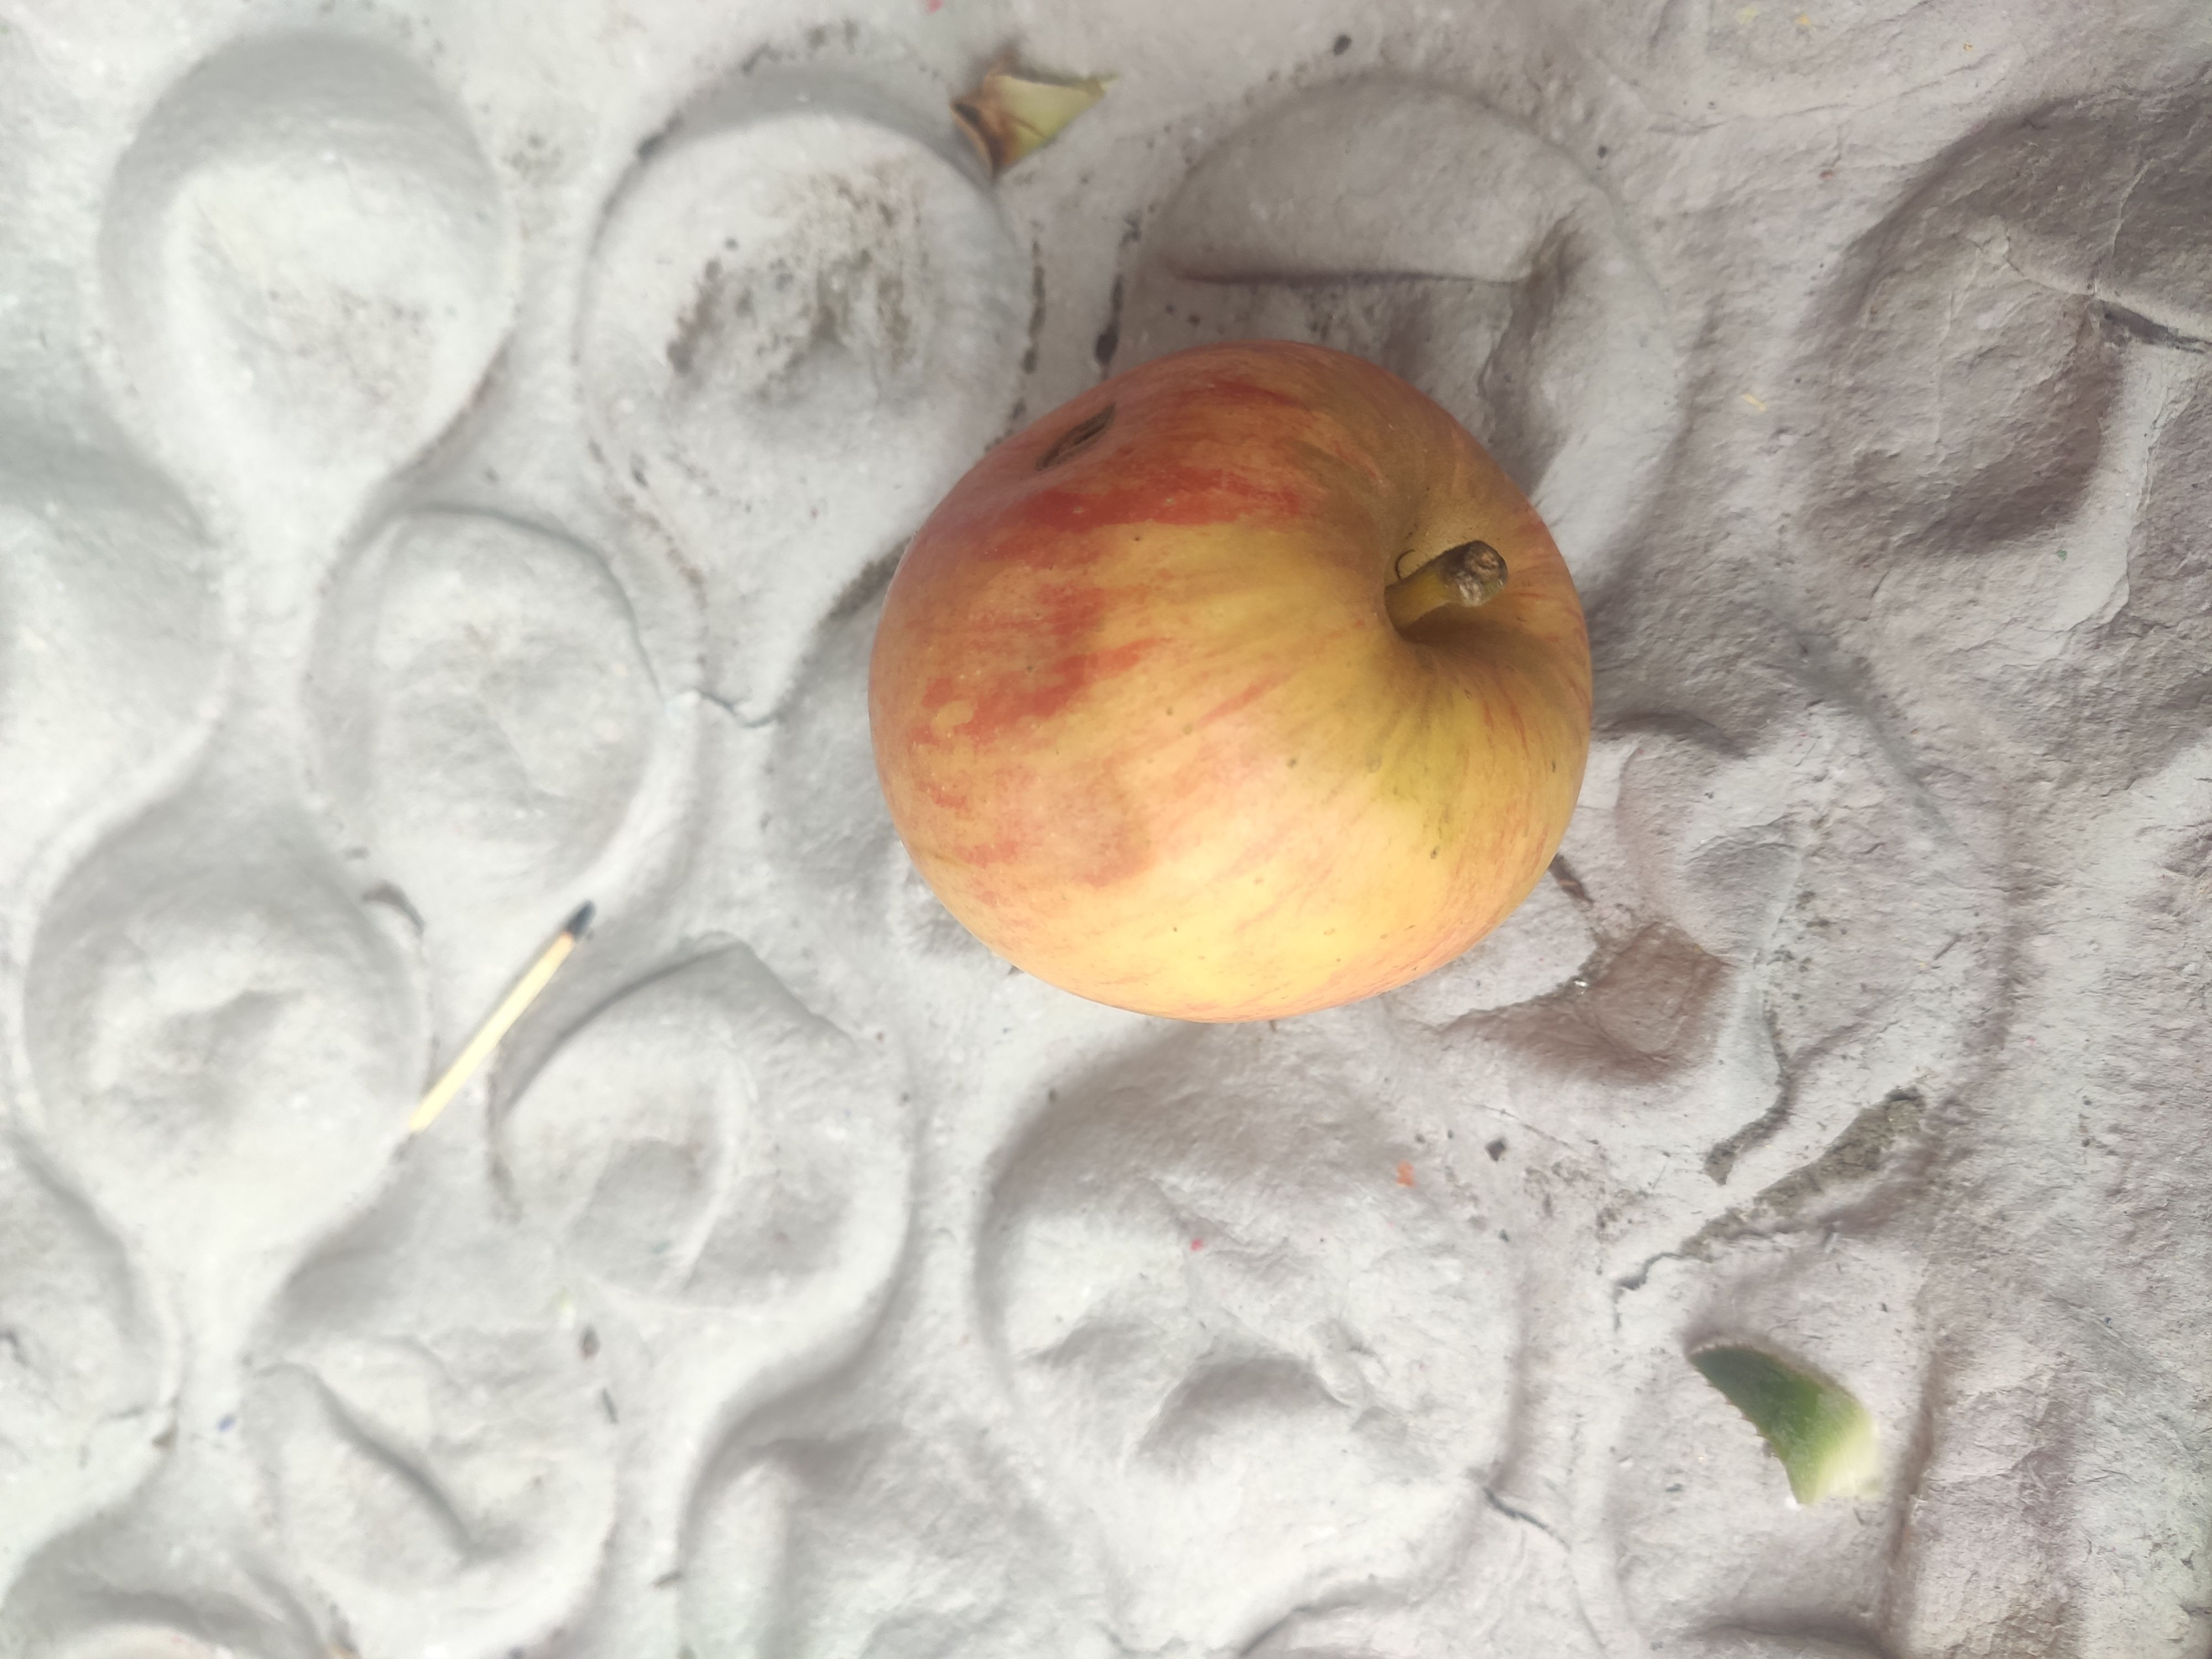
Fruit: apple
Grade: 2nd-grade